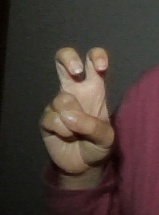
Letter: toot